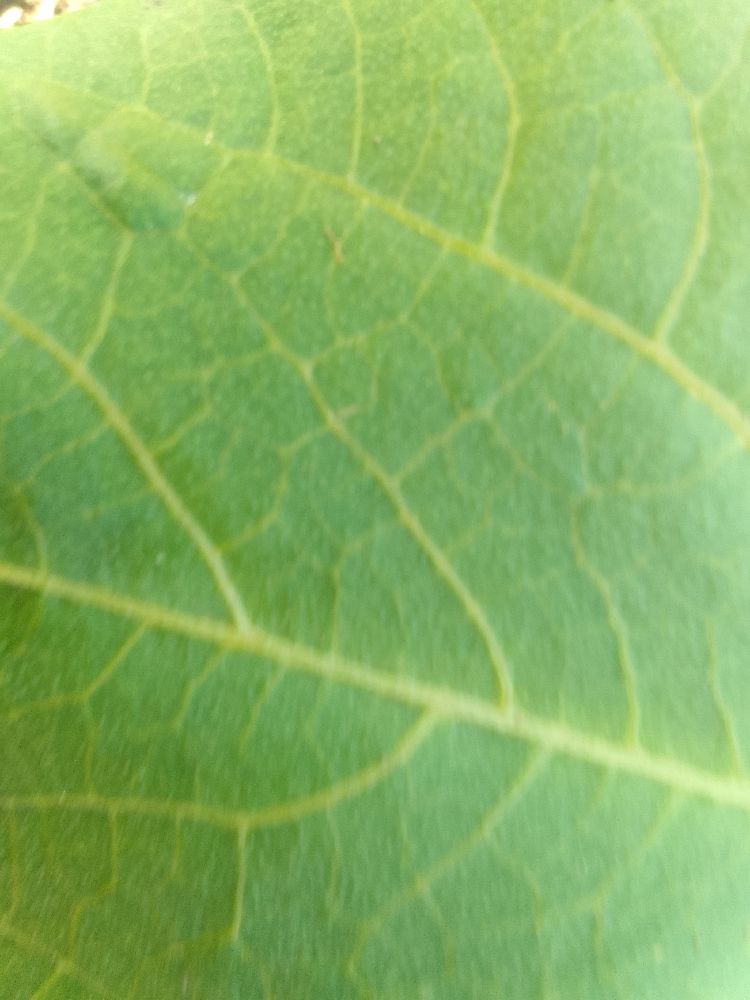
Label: healthy